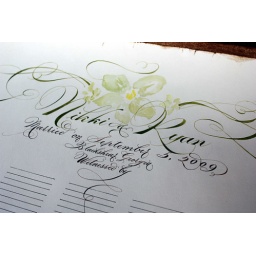
Watercolored Green Cymbidium Orchids with Copperplate calligraphy in Dark green and brown inks. Edges were antiqued. 300 lines.